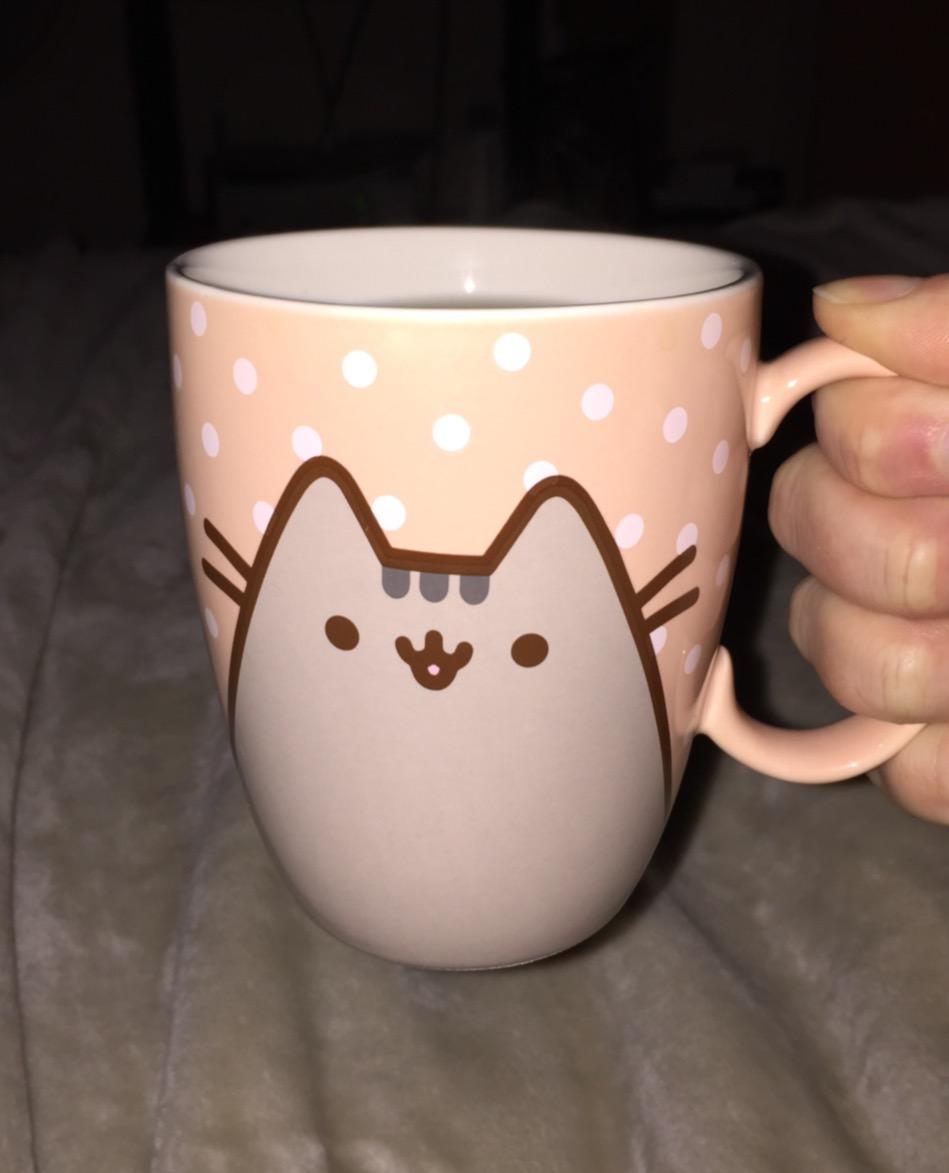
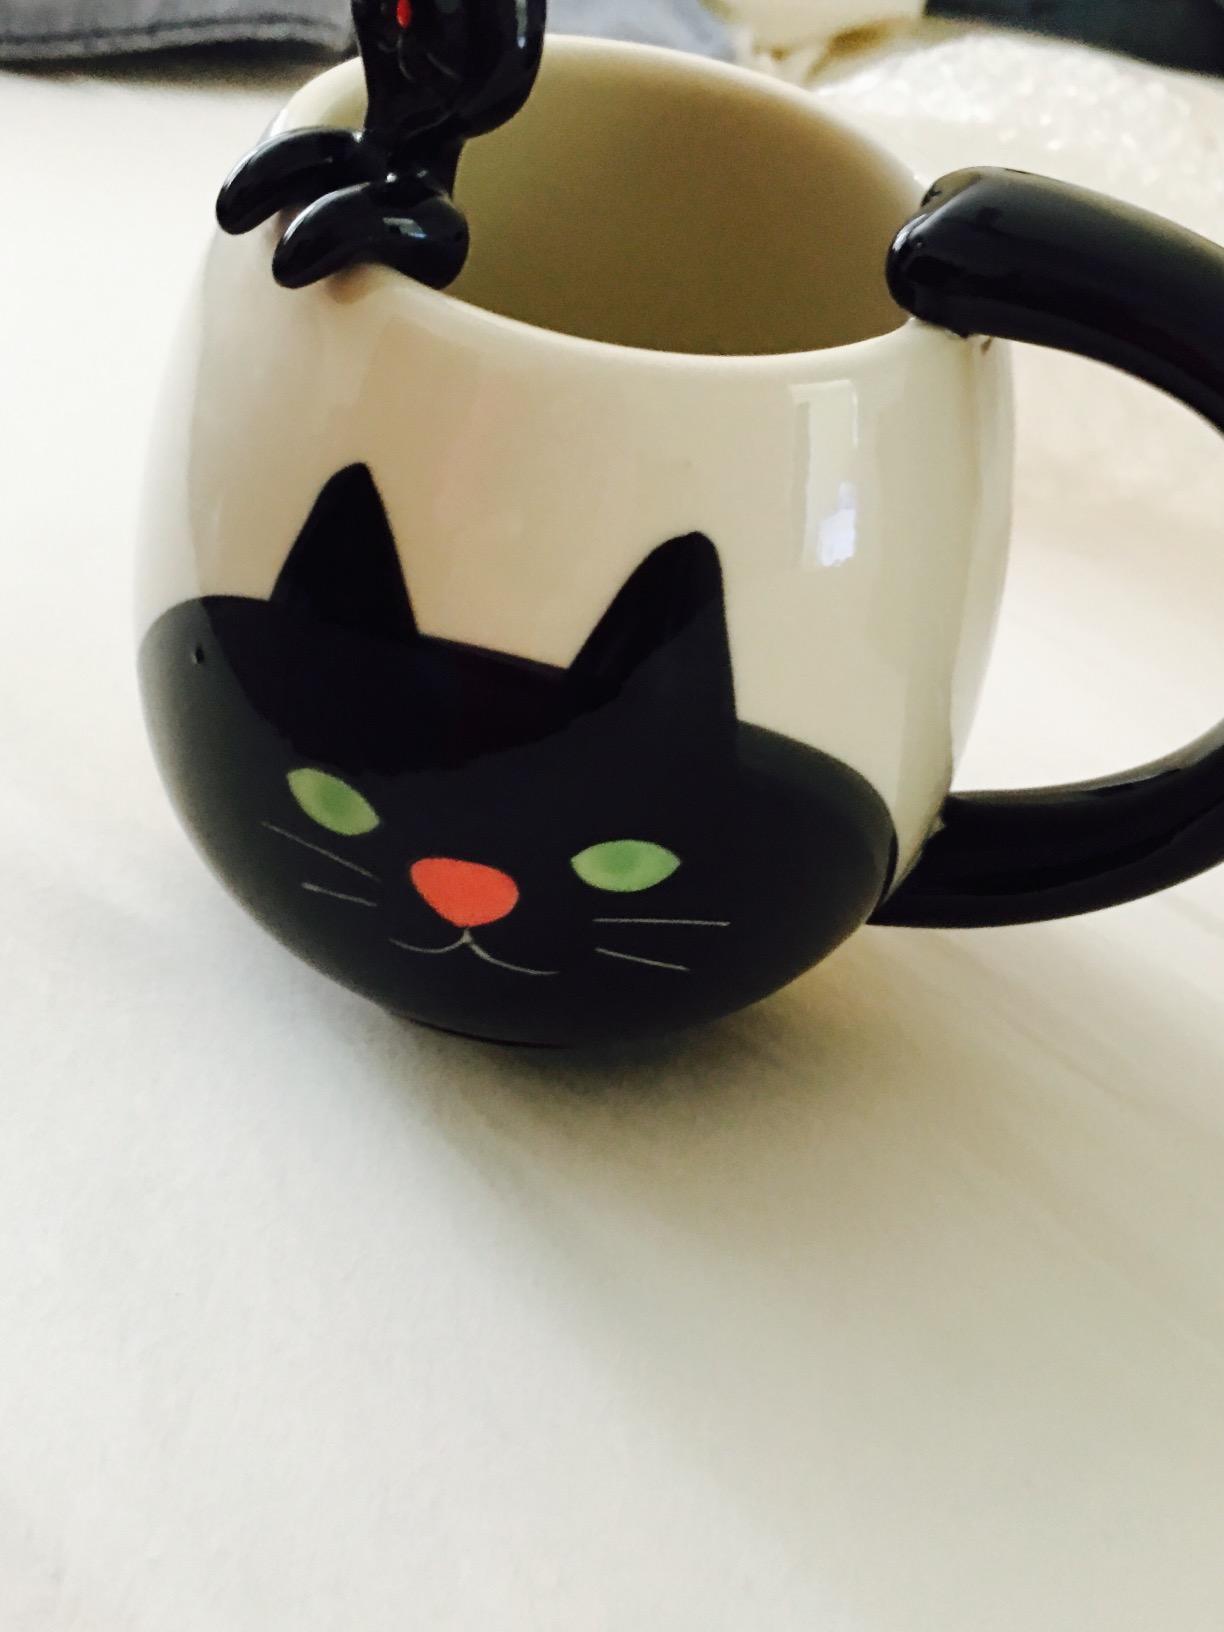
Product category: items_mug
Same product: no